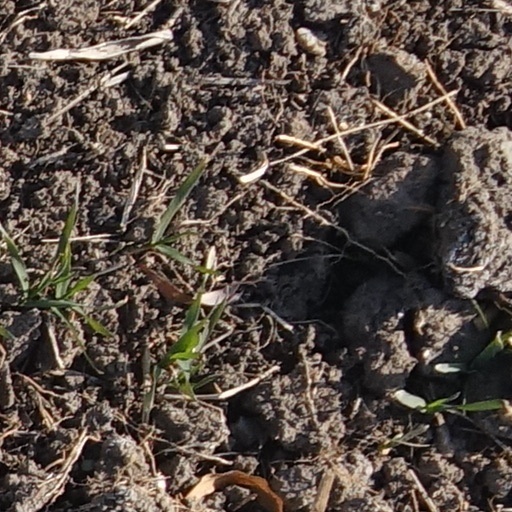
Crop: wheat